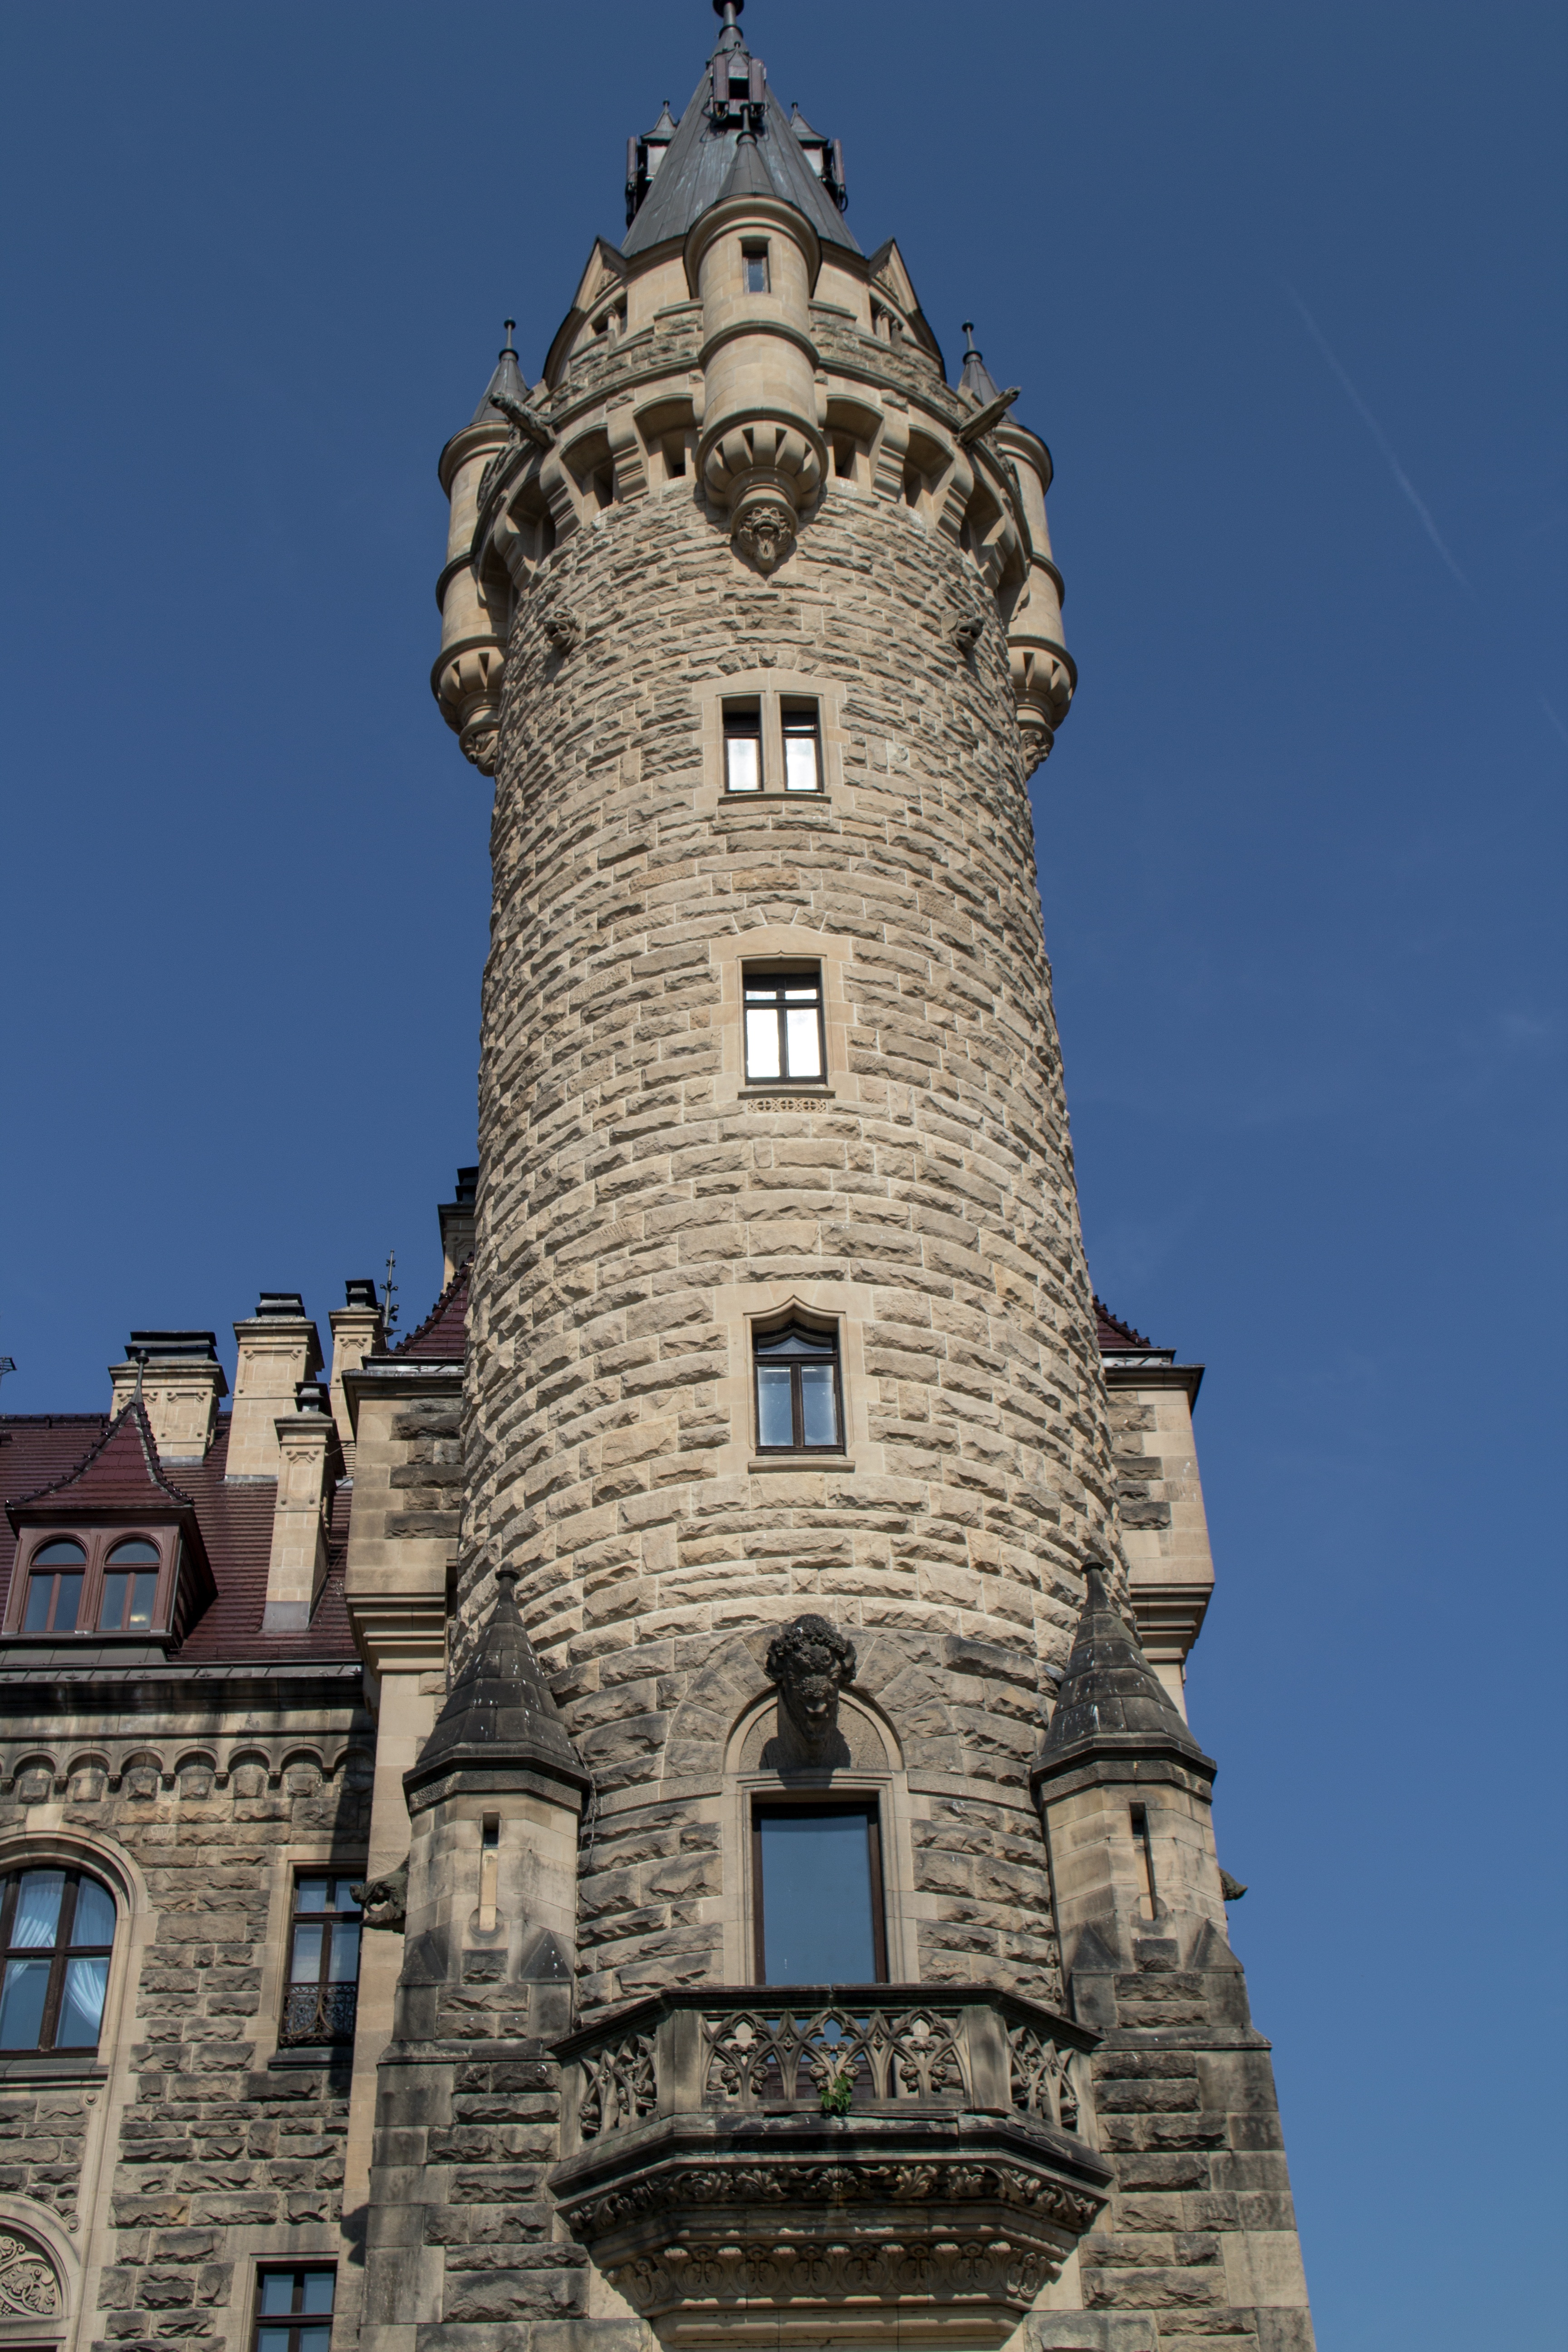
architecture, building, tower, castle, landmark, facade, cathedral, clock tower, bell tower, spire, steeple, silesia, sabine, moszna